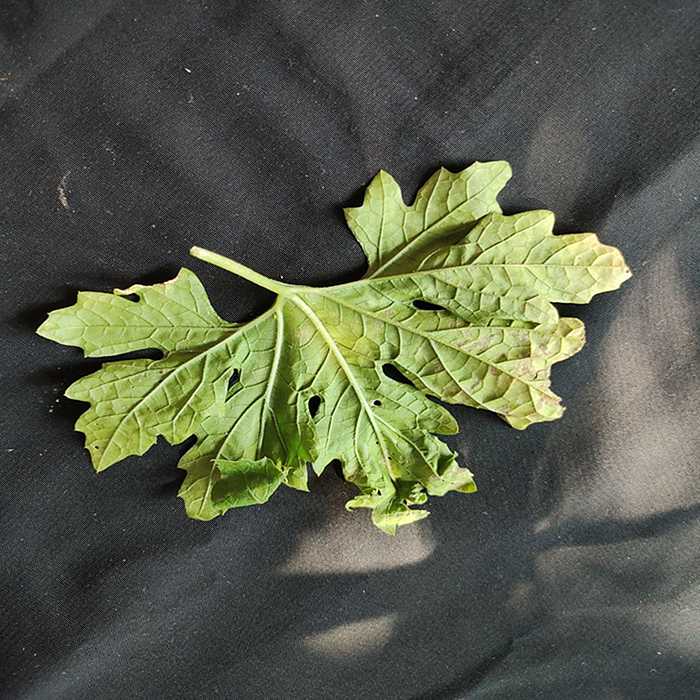
Plant: Bitter Gourd
Label: Downey mildew